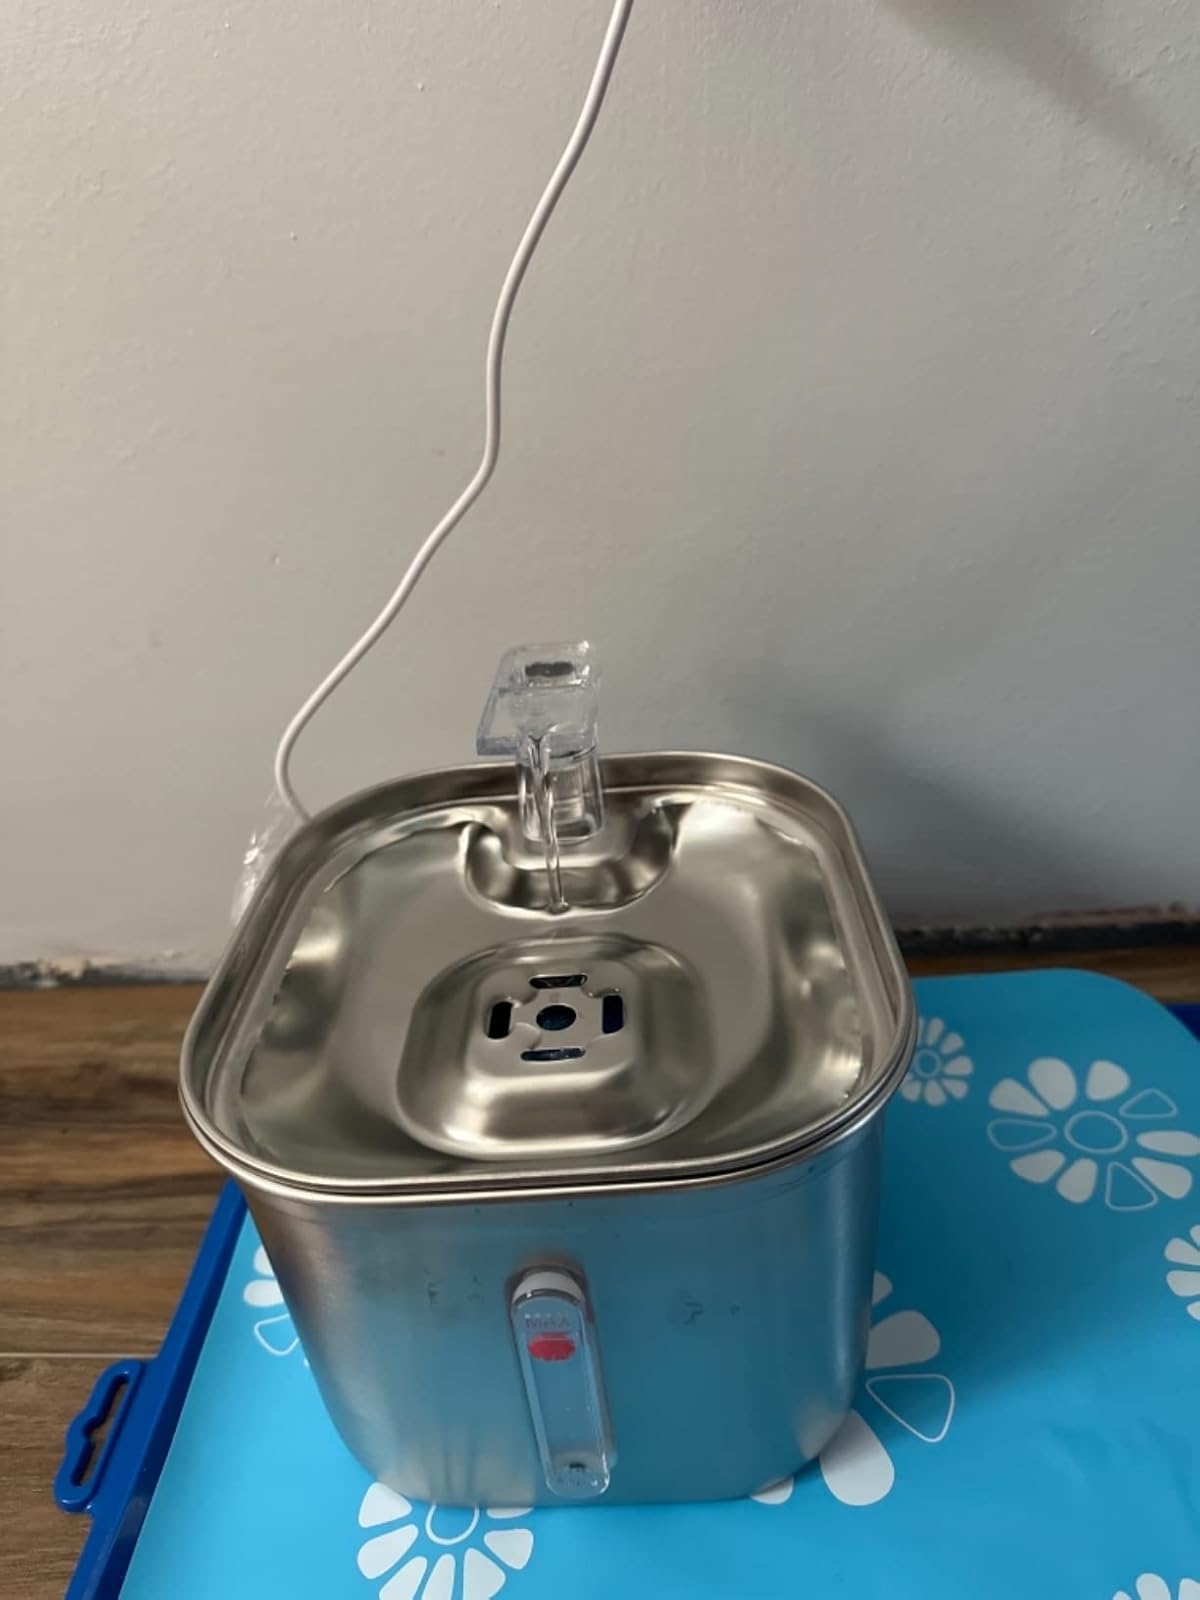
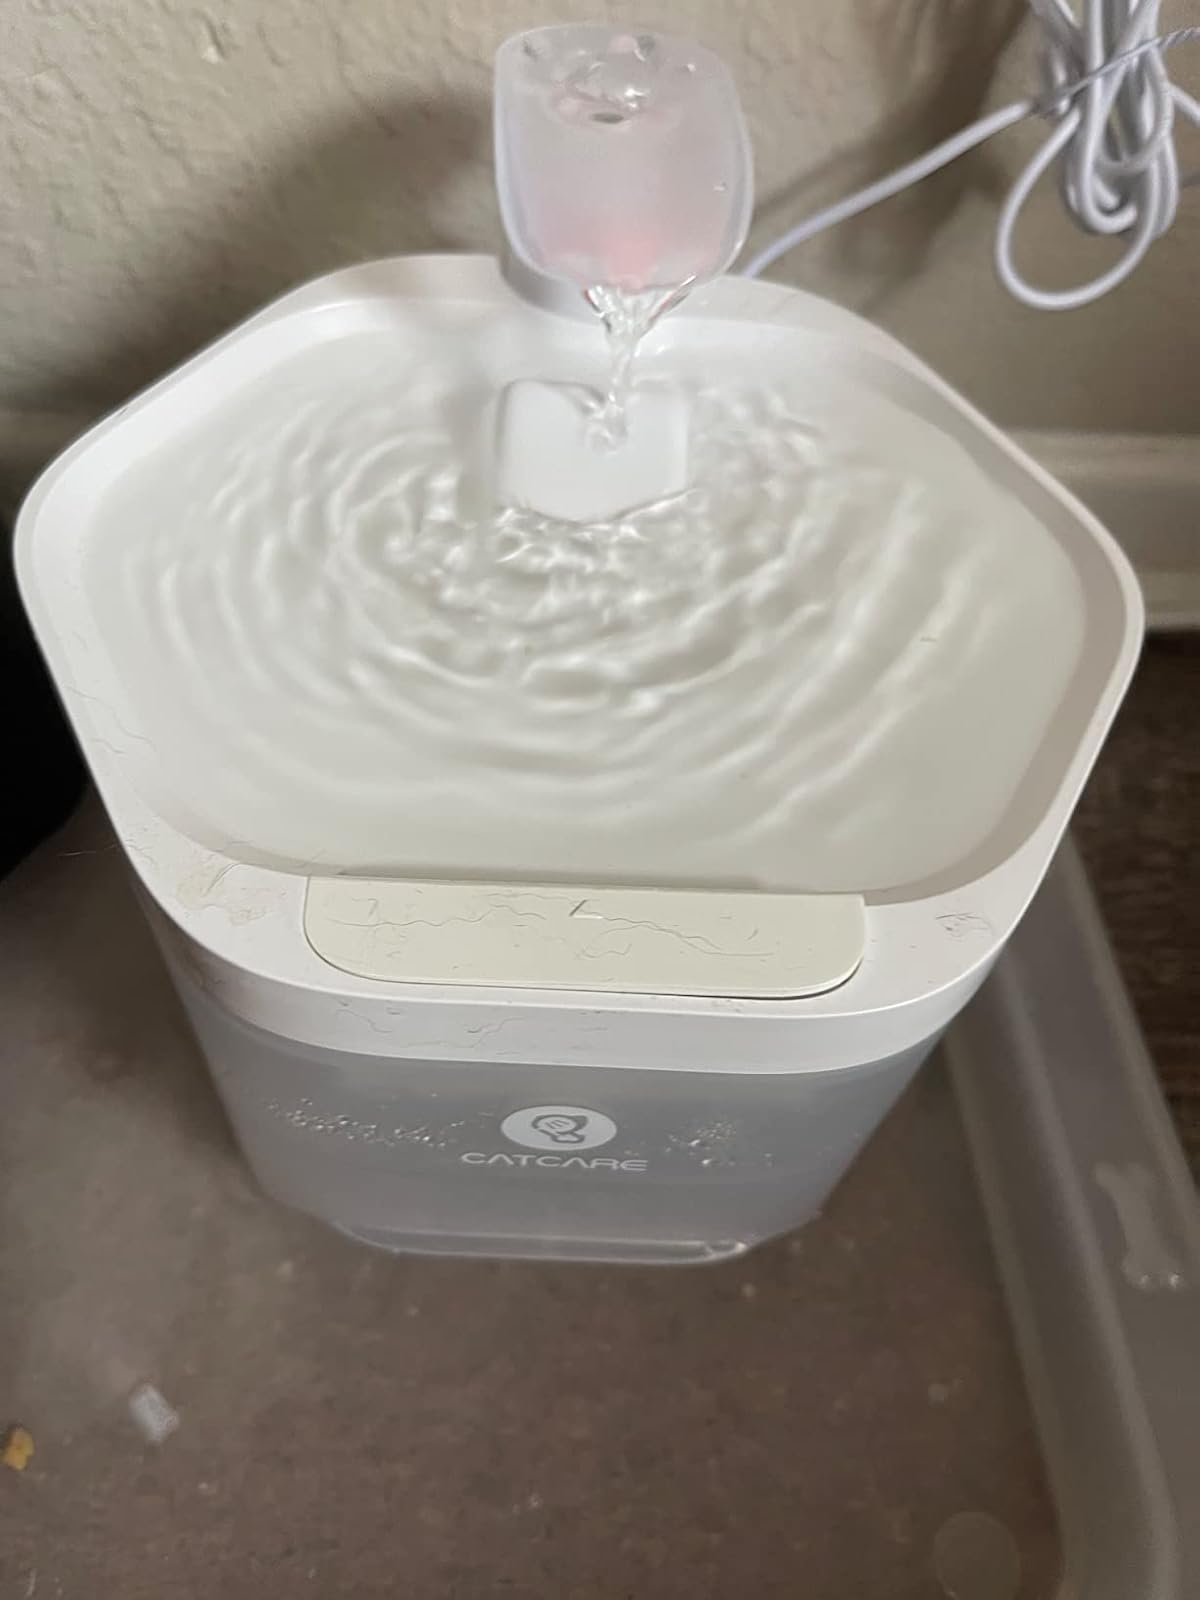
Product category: items_bowl
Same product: no